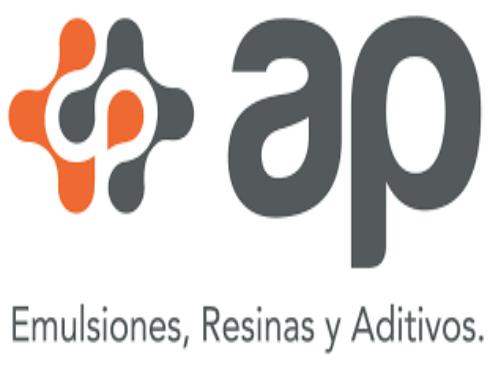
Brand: AP Industries
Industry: Others